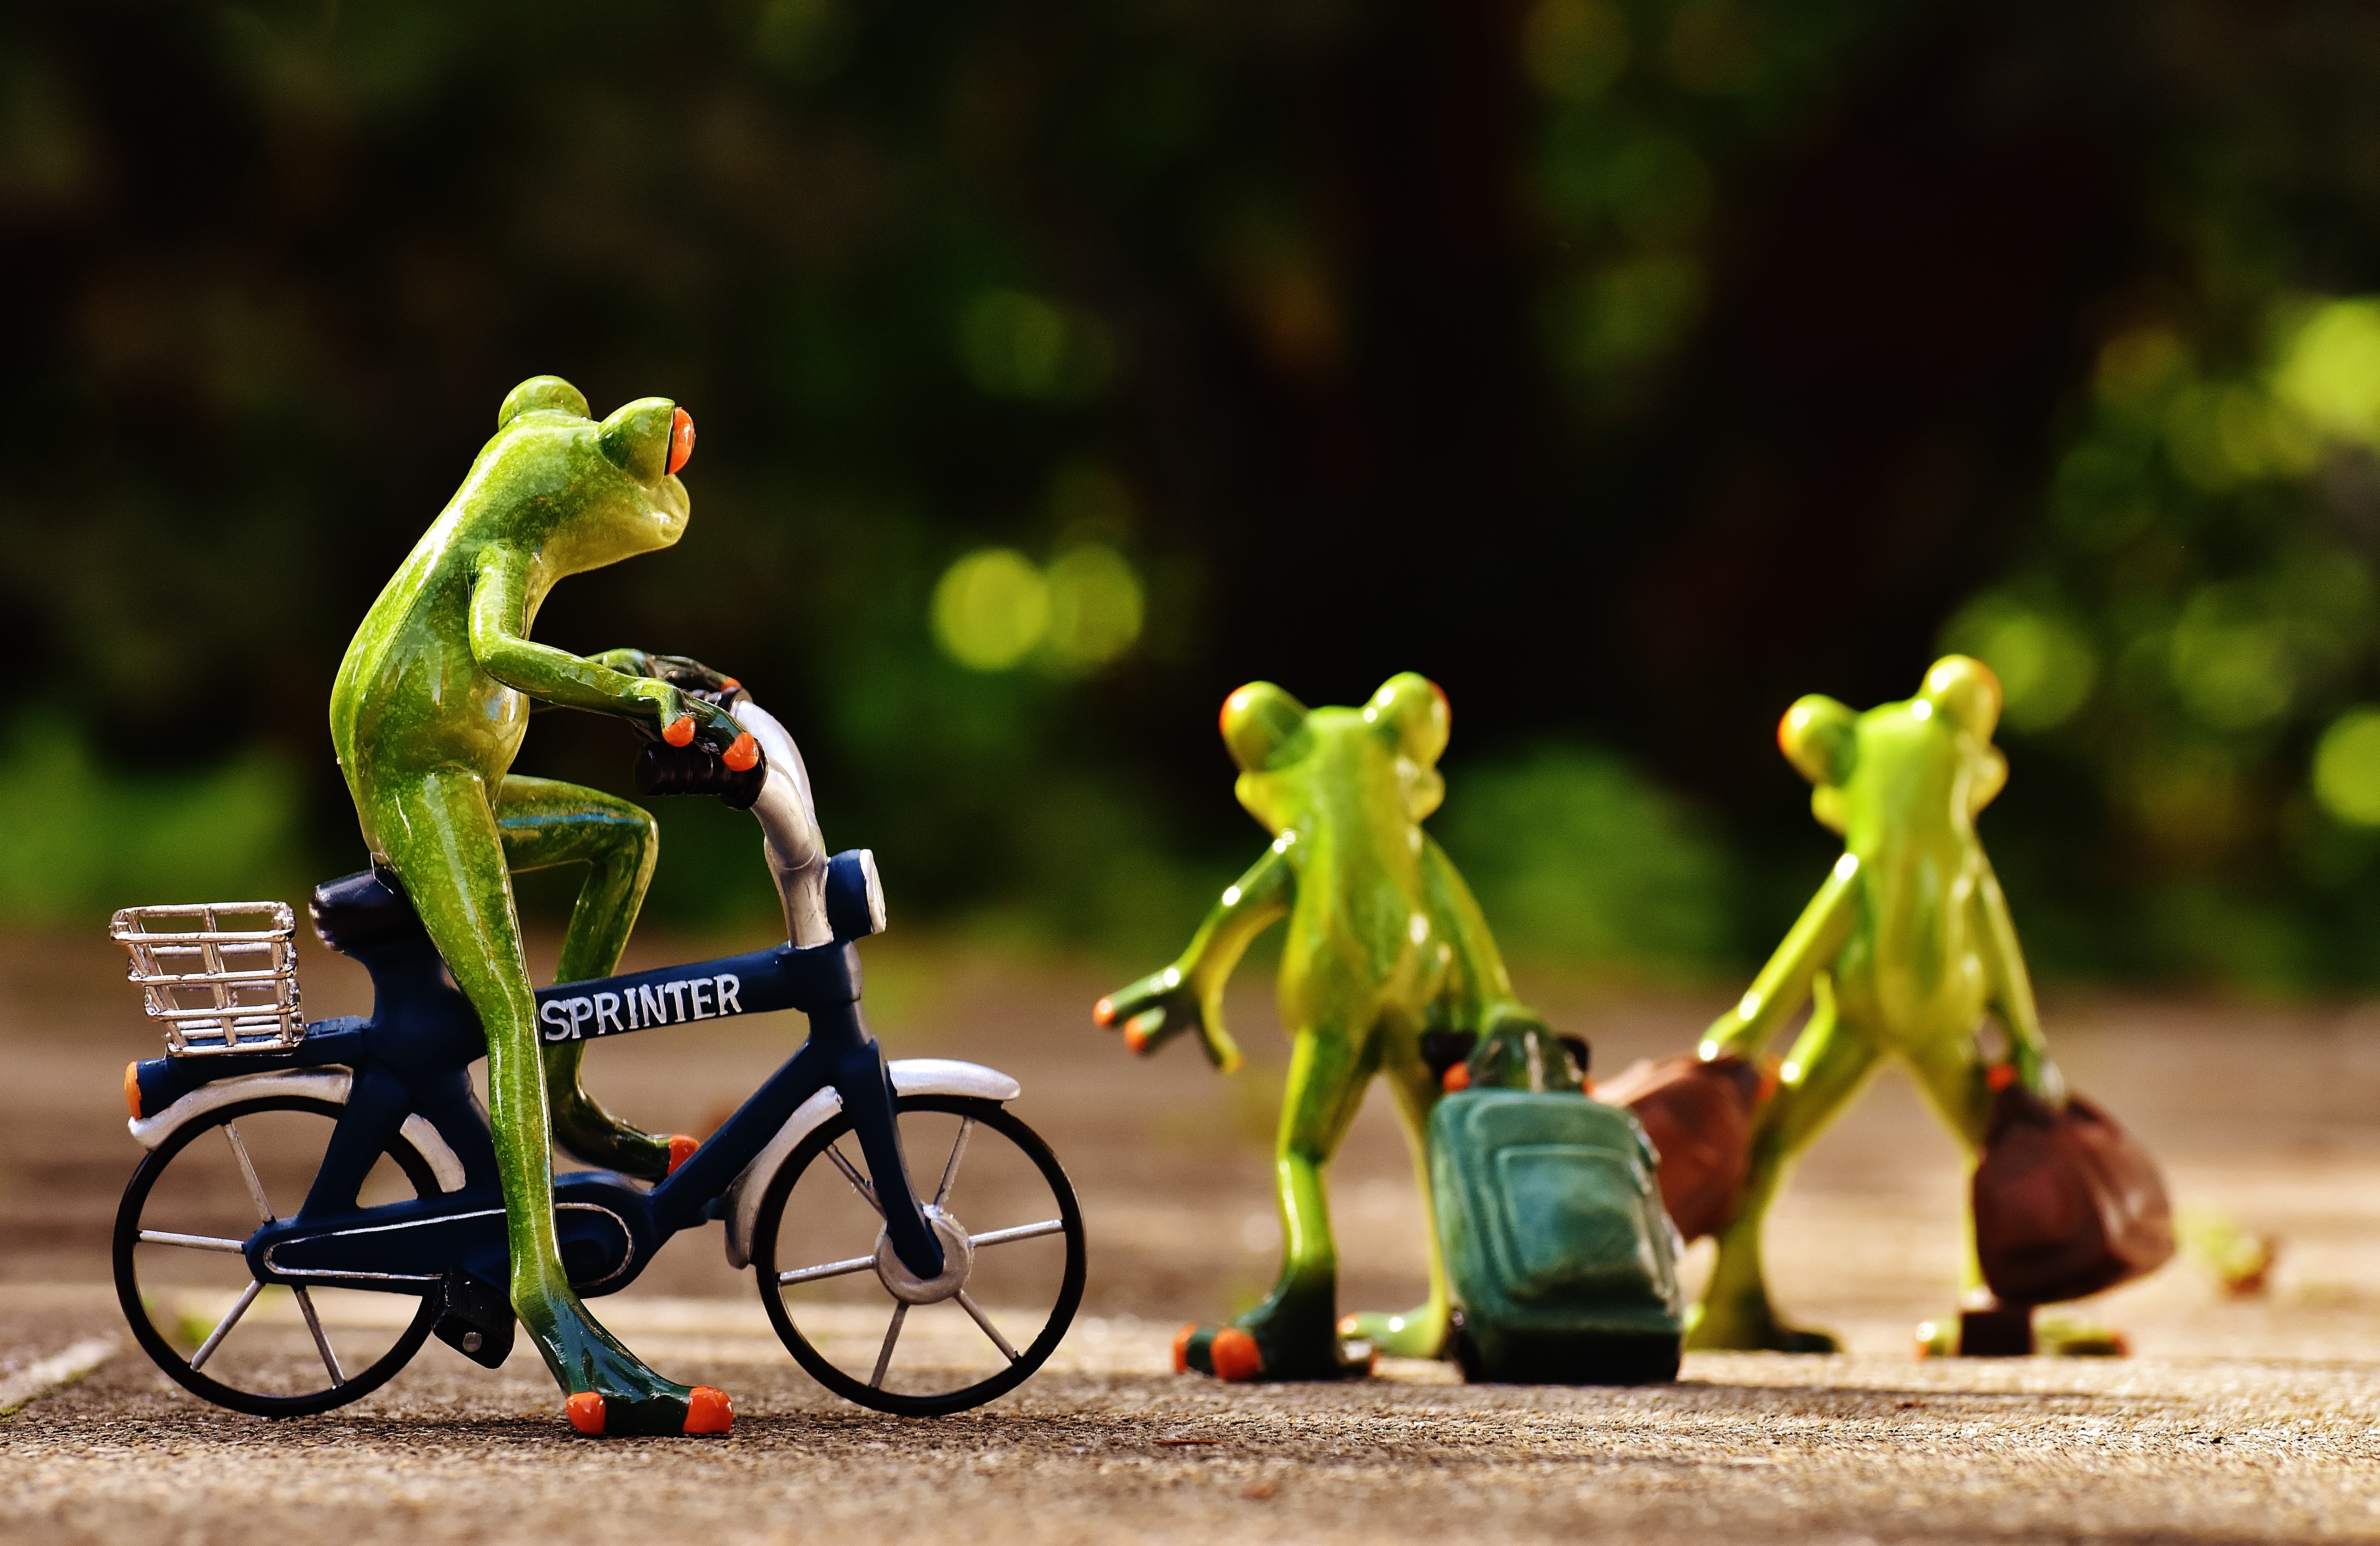
sweet, bicycle, bike, animal, cute, travel, trolley, green, vehicle, color, holiday, frog, luggage, sad, fun, figure, holidays, good bye, frogs, go, farewell, bags, on the go, go away, luggage funny